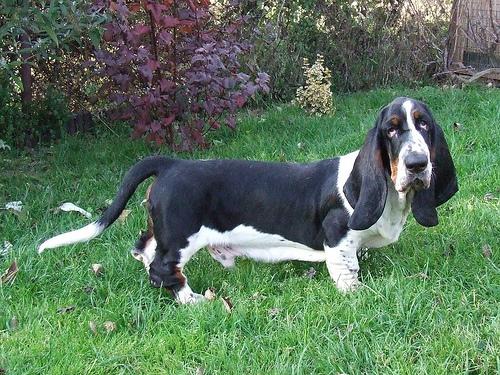
Breed: basset hound